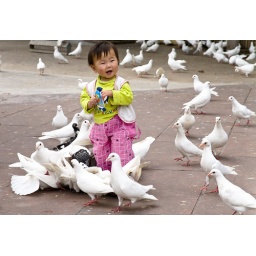
A cloud of pigeons brought joy to the face of this little girl in Dejang, China. Her look is contagious.